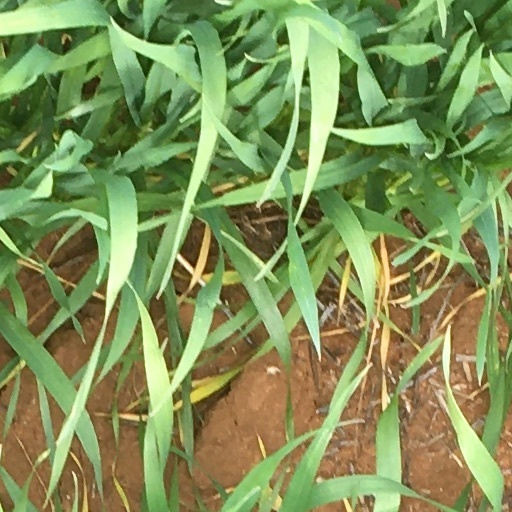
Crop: wheat